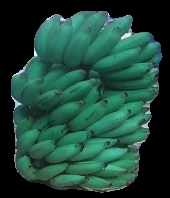
Variety: elakki-bale
Grade: grade2